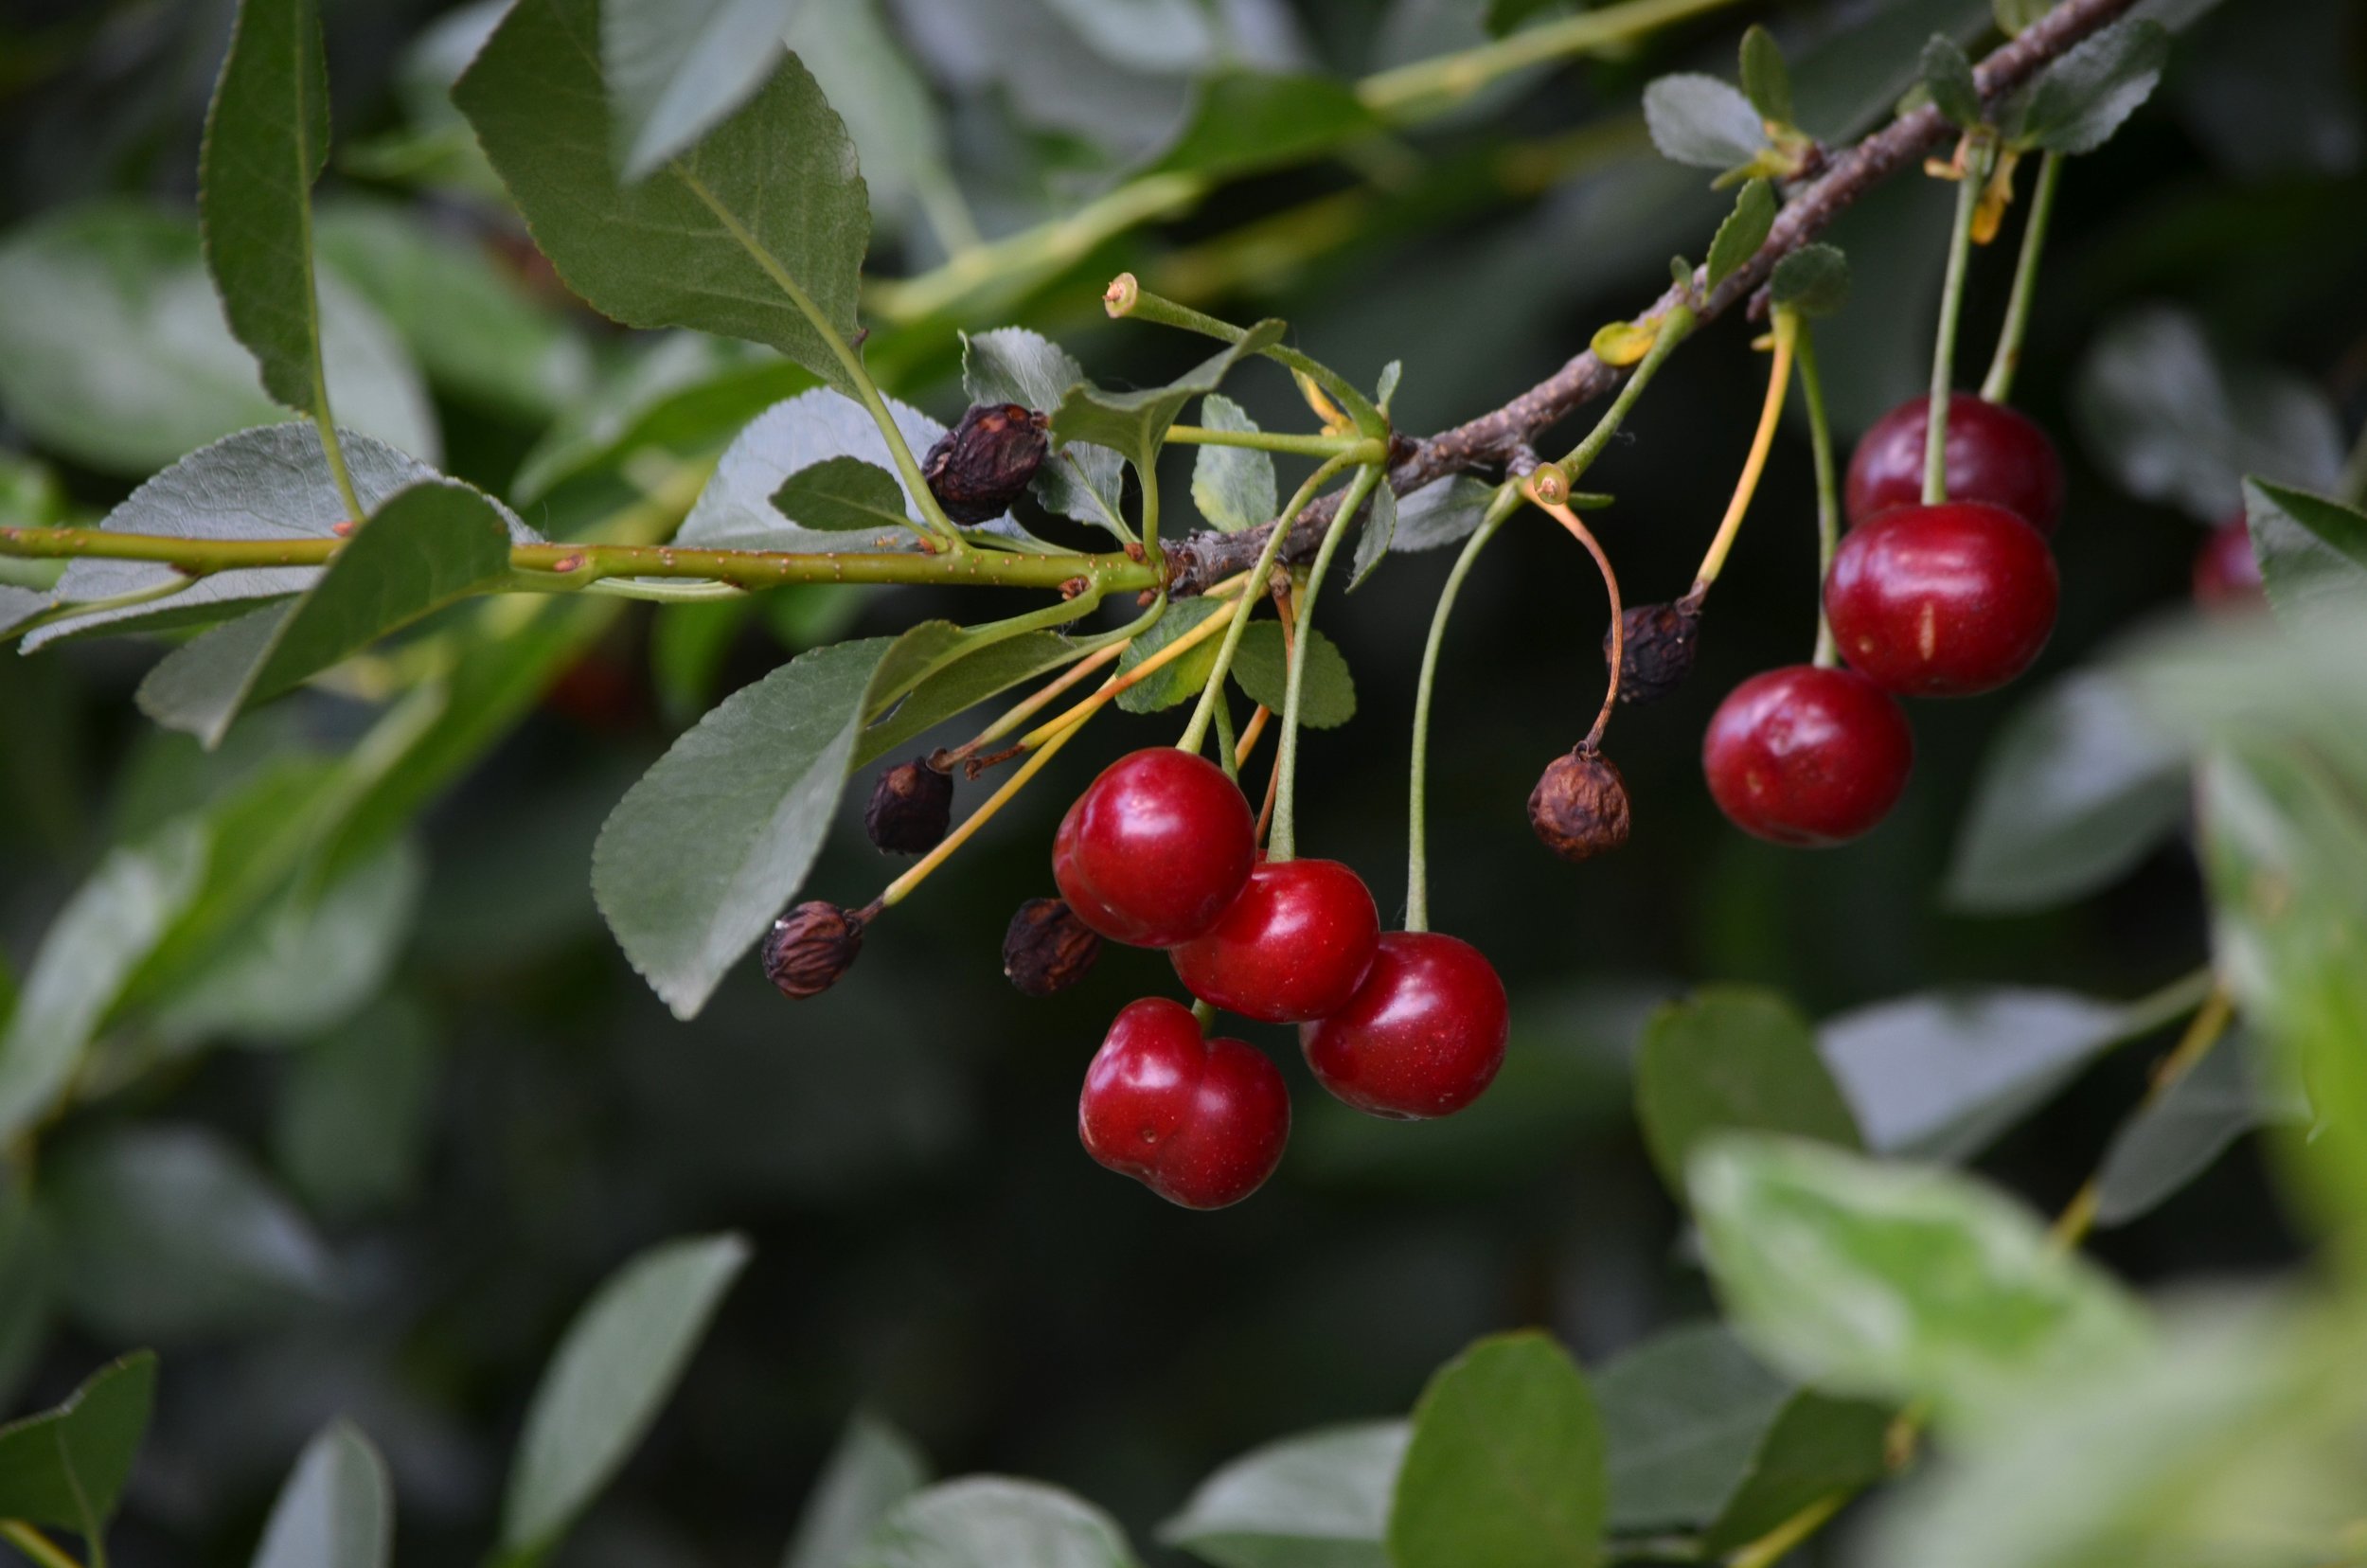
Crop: cherry
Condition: healthy